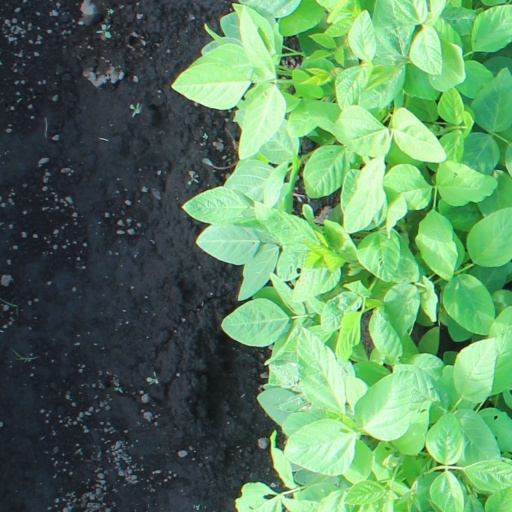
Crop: soybean